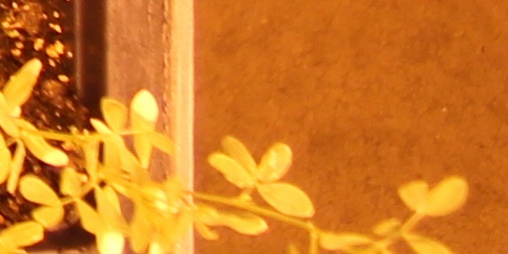
Label: Lentil